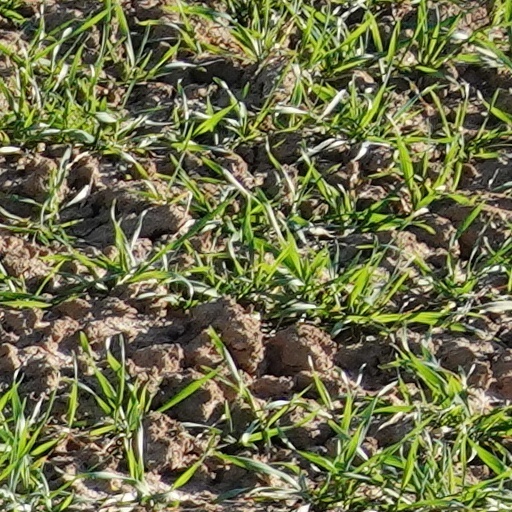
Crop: wheat